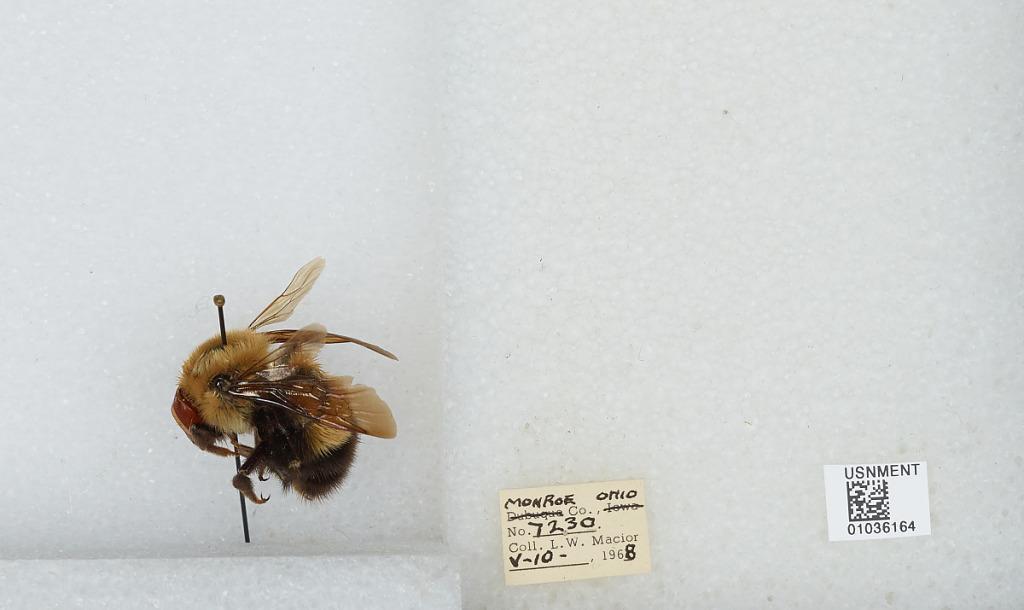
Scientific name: Bombus (Pyrobombus) perplexus Cresson
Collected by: L. Macior
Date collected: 1968-5-10
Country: United States
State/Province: Ohio
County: Monroe
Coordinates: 39.73, -81.08